Jean Erwin

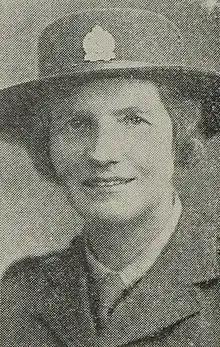
Jean Erwin

Jean Neill Erwin (25 January 1890 – 24 July 1969) was a New Zealand civilian and military nurse, masseuse, and army nursing administrator. She was born in Fendalton, Christchurch, New Zealand on 25 January 1890. She was appointed a Member of the Order of the British Empire (MBE) in the 1945 King's Birthday Honours just after her retirement from the military. She was an elder at Knox Church in Christchurch.